Mermaid Tavern

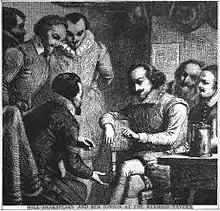
An illustration depicting Shakespeare and Jonson debating at the tavern

William Gifford, Jonson's 19th-century editor, wrote that the society was founded by Sir Walter Raleigh in 1603 based on a note by John Aubrey, but Raleigh was imprisoned in the Tower of London from 19 July of that year until 1616 and it is hardly likely that someone of Raleigh's status and temperament would preside over tavern meetings. Gifford also was the first to name the Mermaid as the site of Jonson and Shakespeare's battle-of-wits debates in which they discussed politics, religion, and literature. According to tradition, Shakespeare, though not as learned as Jonson, often won these debates because Jonson was more ponderous, going off on tangents that did not pertain to the topic at hand. How much of the legend is true is a matter of speculation. There is an extended reference to the Tavern and its witty conversation in "Master Francis Beaumont's Letter to Ben Jonson." Coryat's letters also refer to the Tavern and mention Jonson, Donne, Cotton, Inigo Jones, and Hugh Holland – though Coryat was intimate with this group apparently from 1611 on.